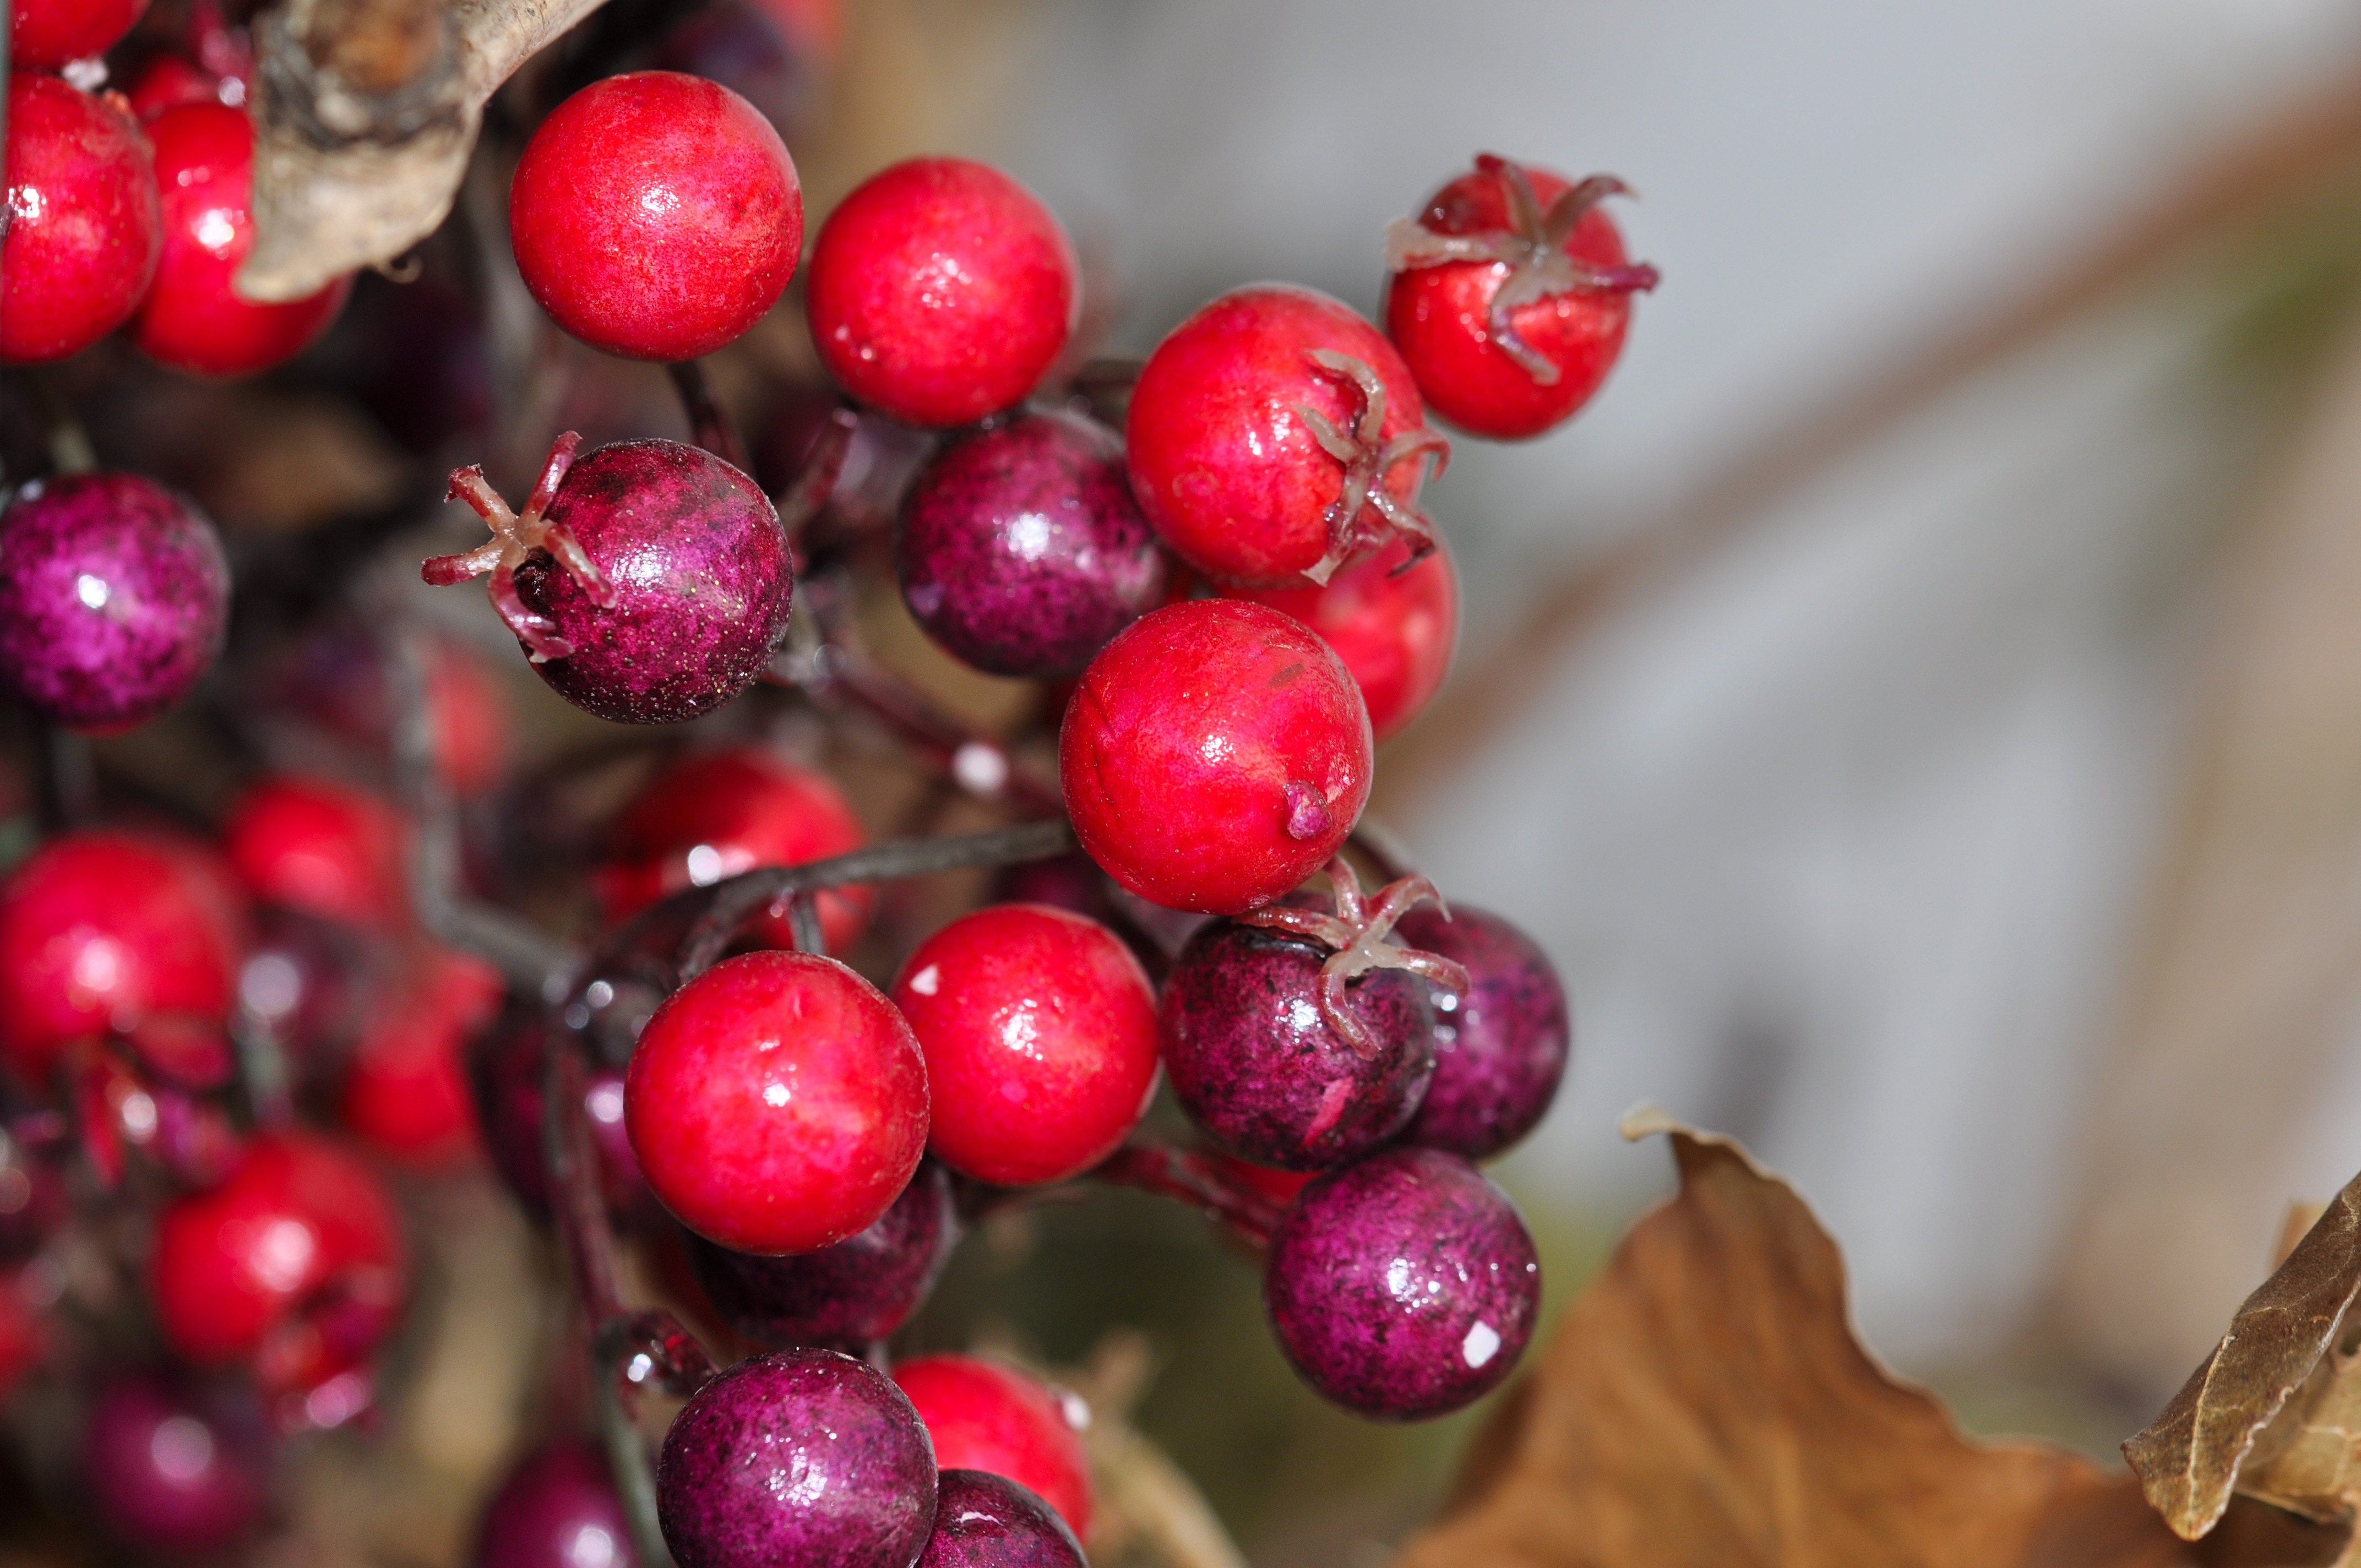
branch, plant, fruit, berry, plastic, flower, food, red, produce, flora, berries, shrub, rose hip, macro photography, flowering plant, land plant, decorative berries